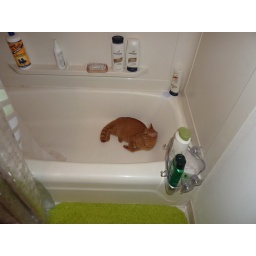
This tub is so nice when there's not water in it!